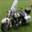
Label: motorcycle